Suwa Shrine (Nagasaki)

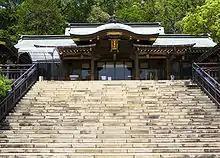
The shrine complex stands at the top of a long staircase.

Suwa Shrine was established as a way of stopping and reverting the conversion to Christianity that was taking place in Nagasaki. In modern times, it remains an important and successful center of the community.